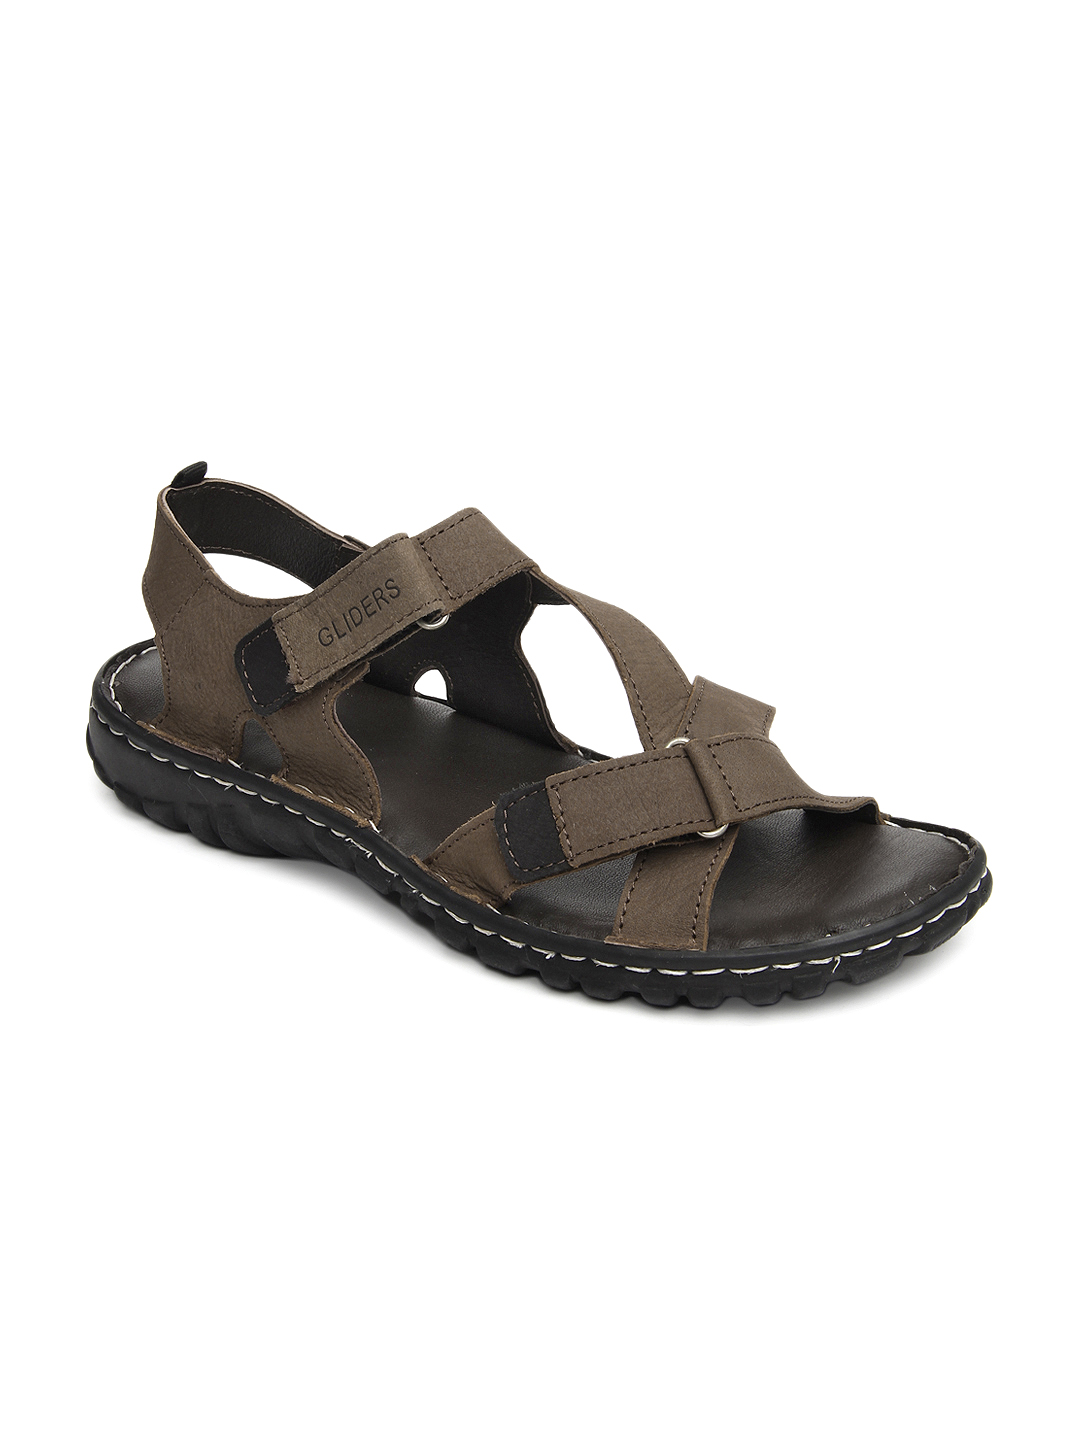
Gliders Men Brown Sandals
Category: Footwear / Sandal / Sandals
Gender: Men
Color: Brown
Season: Summer 2013
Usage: Casual